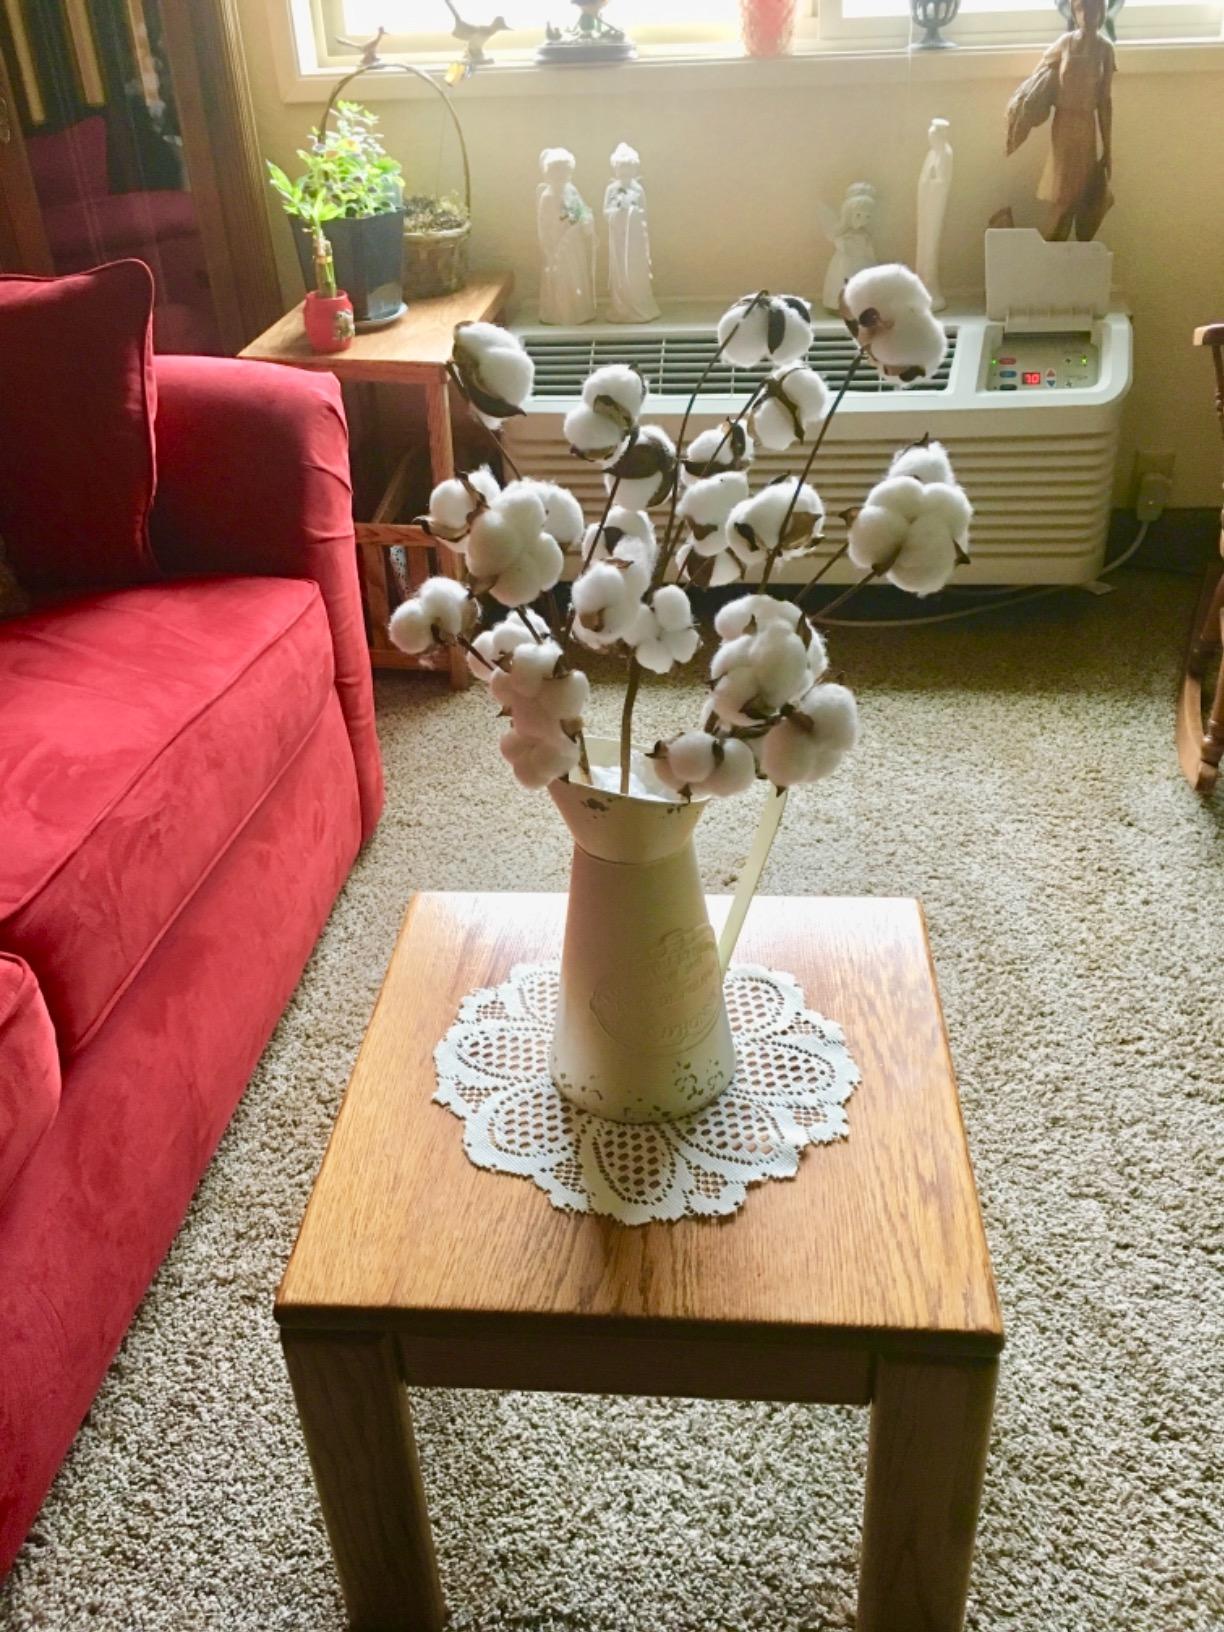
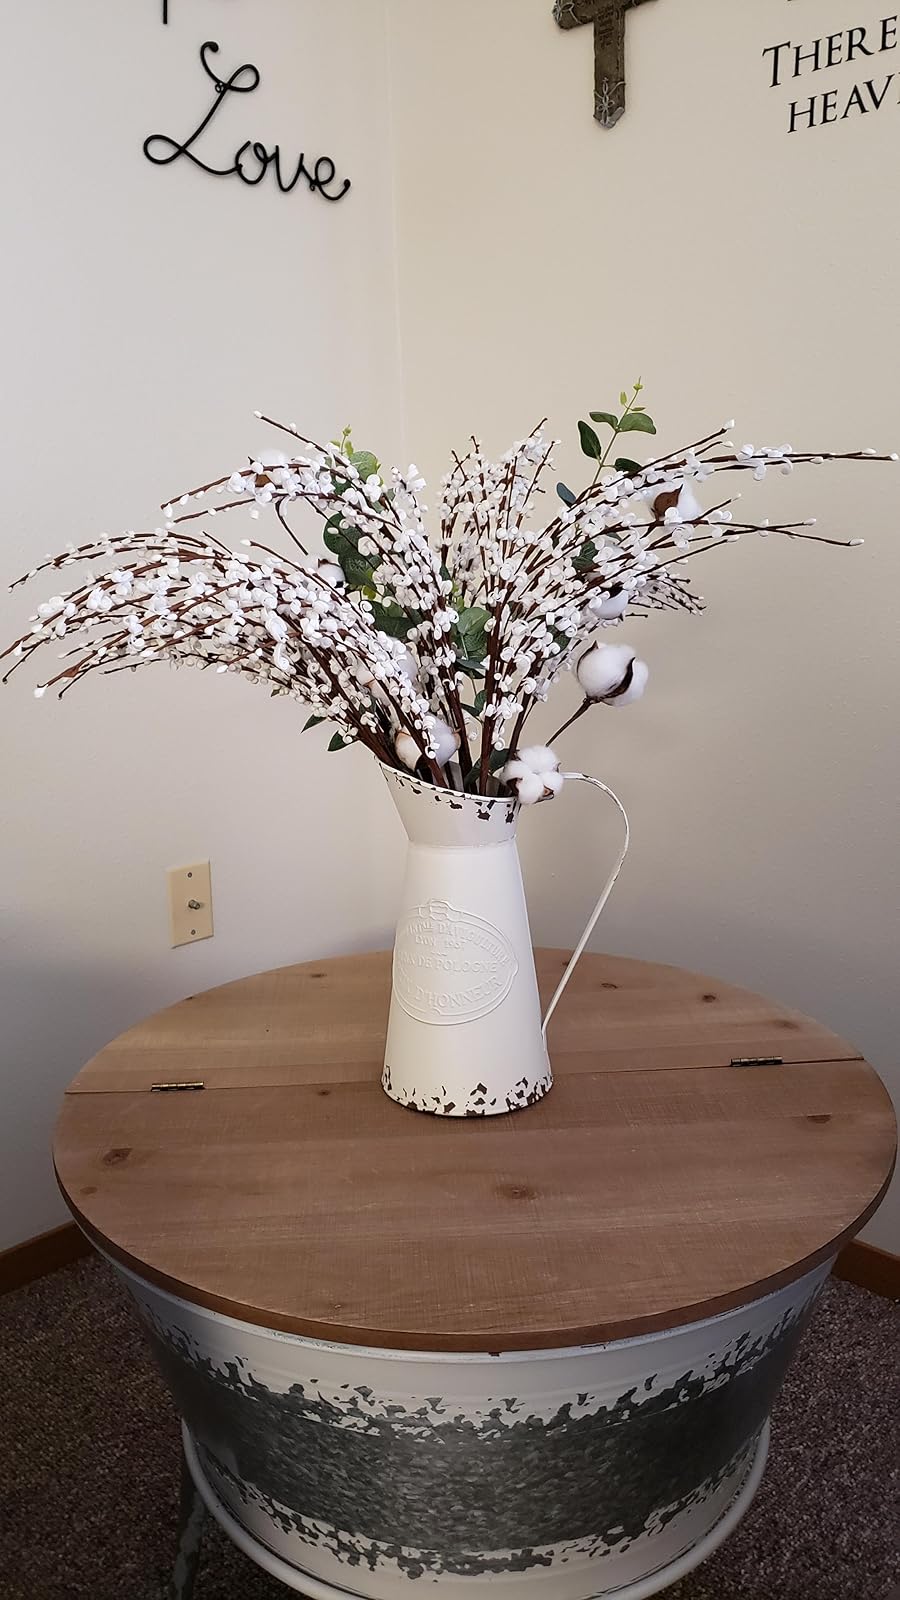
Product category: vase
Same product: yes